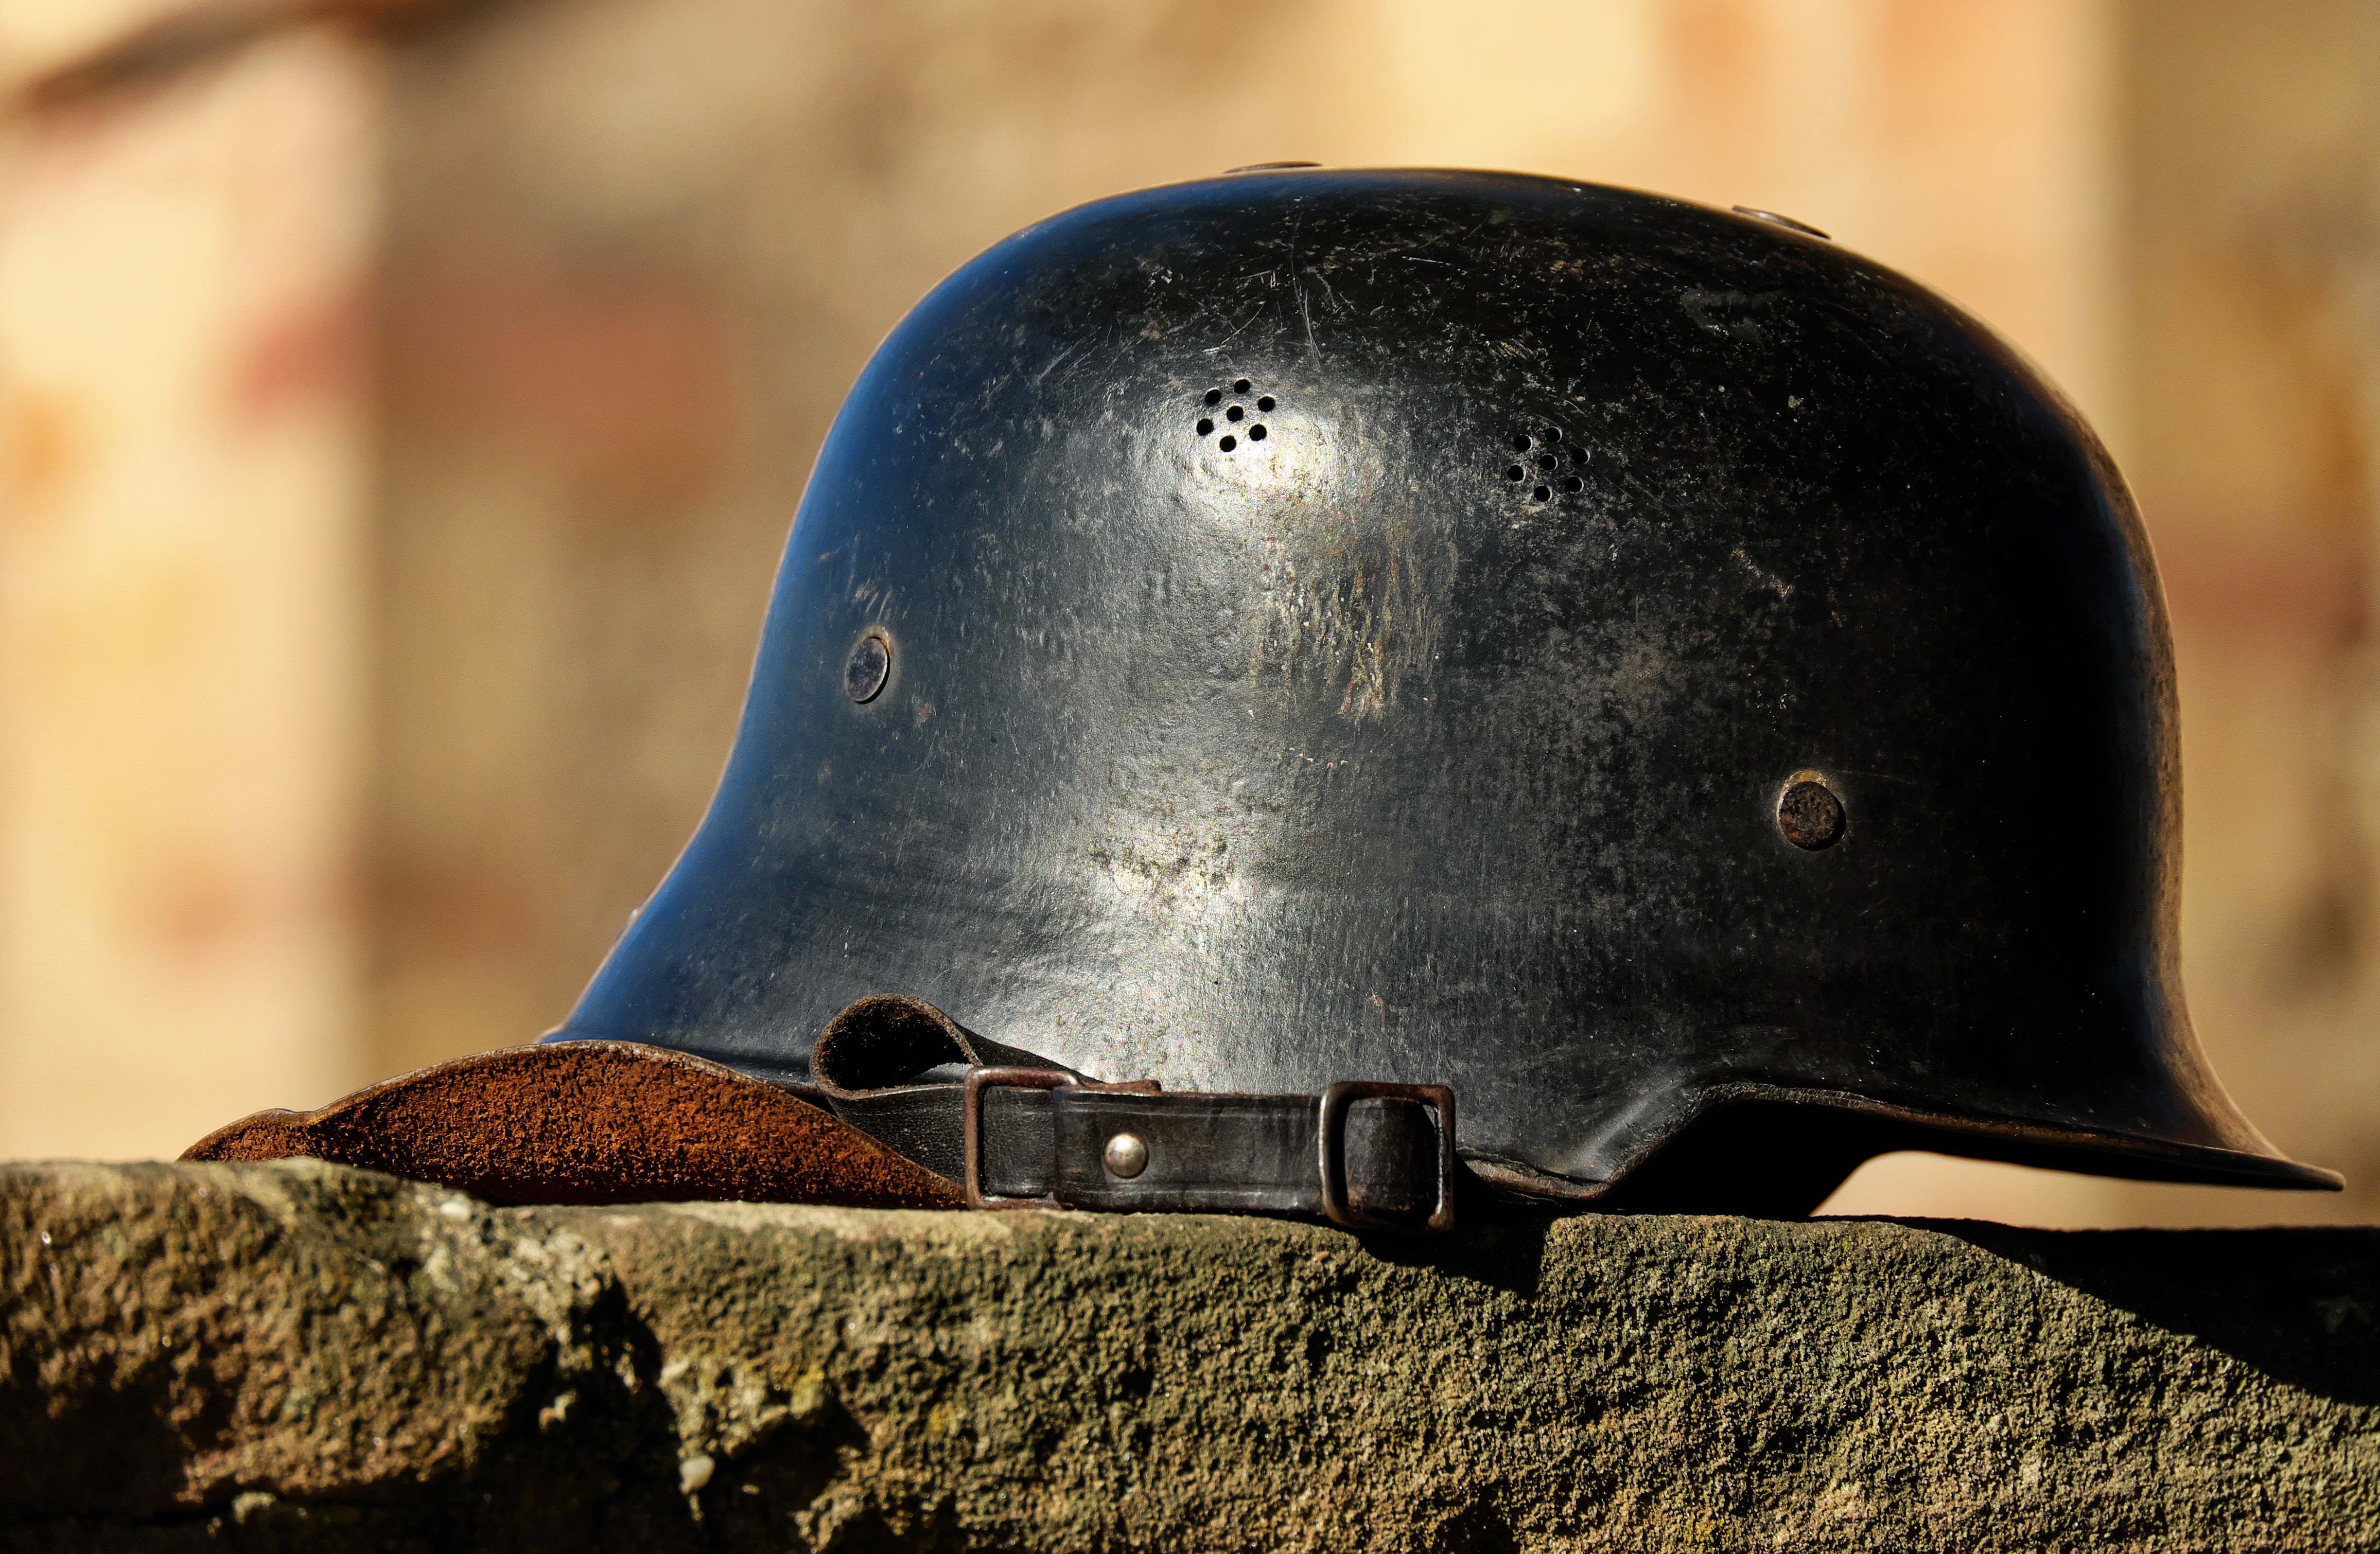
wall, hat, blue, clothing, black, headgear, sports equipment, close up, war, helmet, cap, harmony, stahlhelm, war relic, personal protective equipment